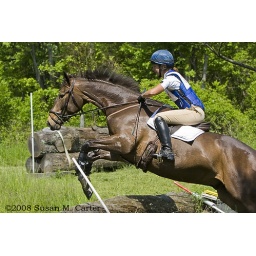
Rider jumping over the log out of the water jump at Elysian Hills Horse Trialslocation: Virginiaphotographer: Susan M. CarterIMG_4828